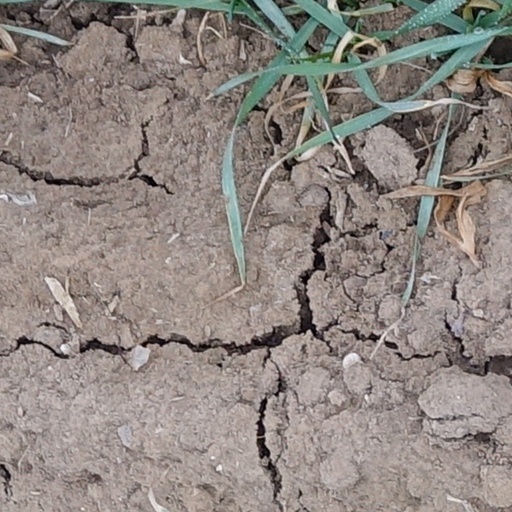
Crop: wheat